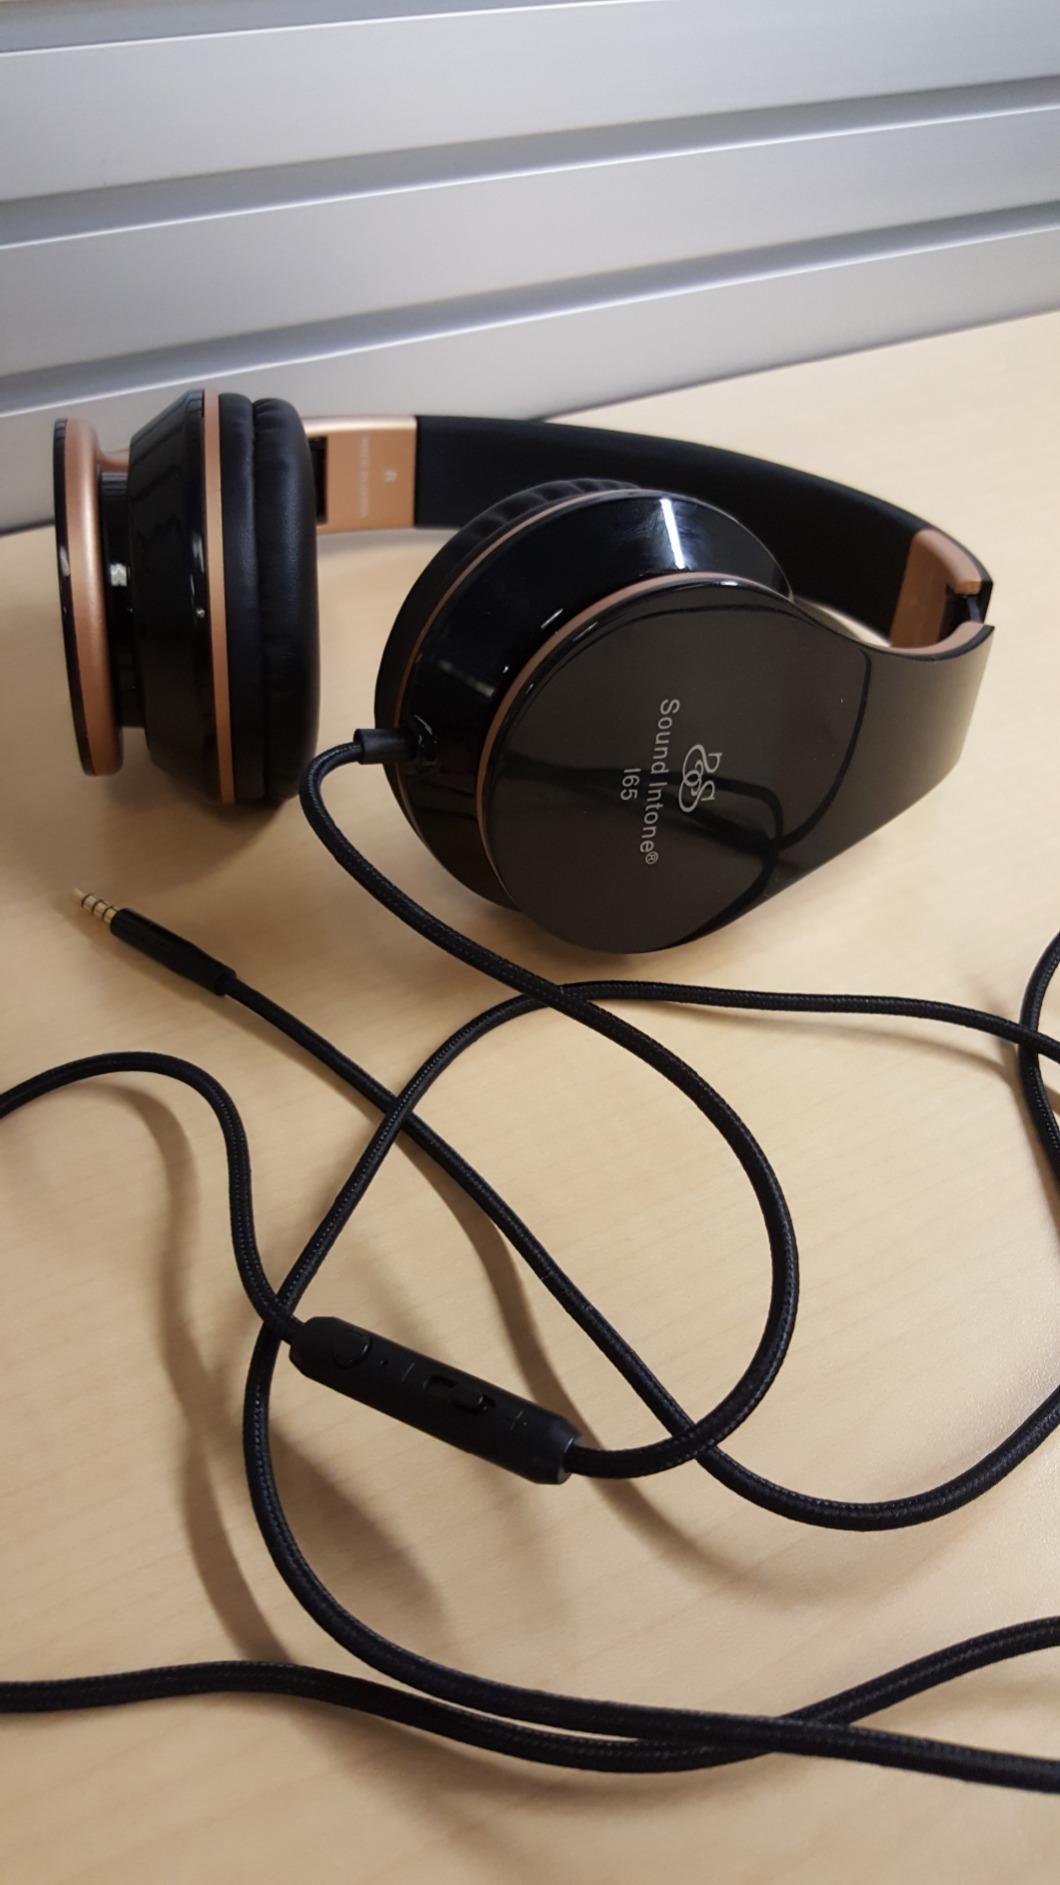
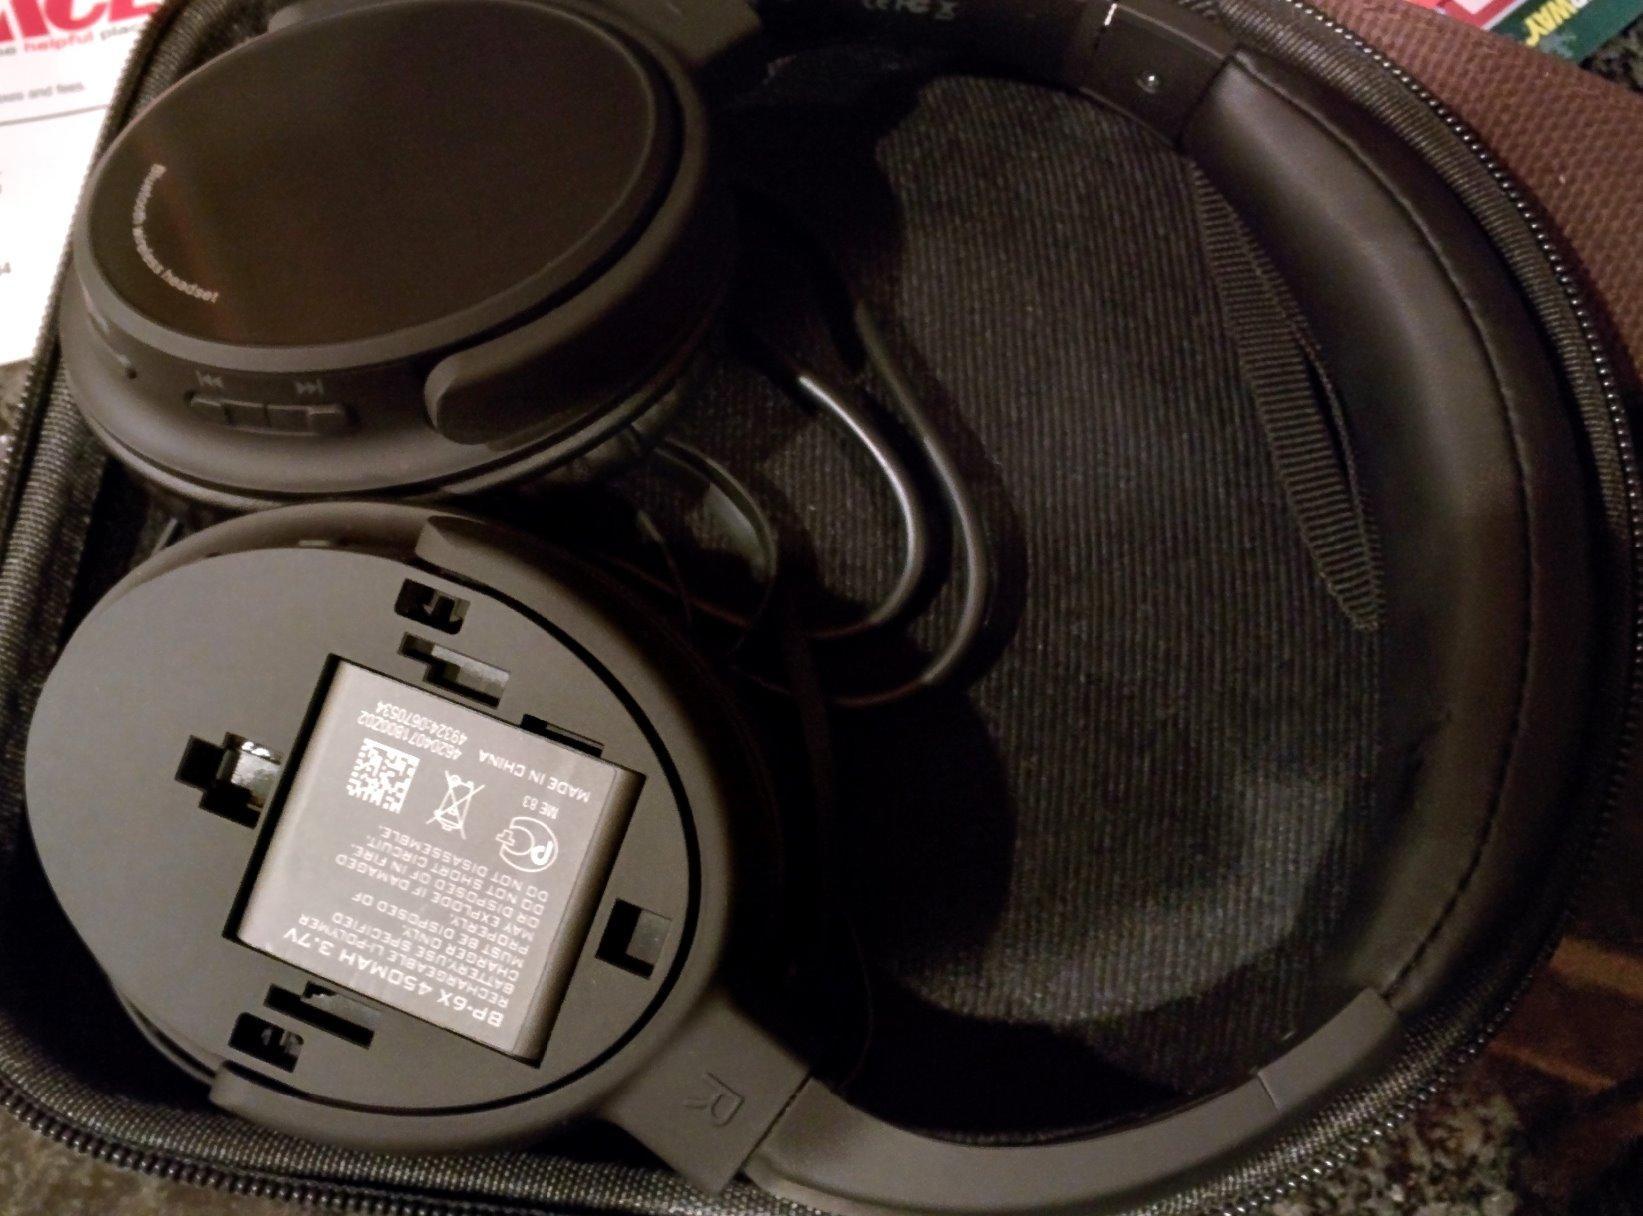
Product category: headphones
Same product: no